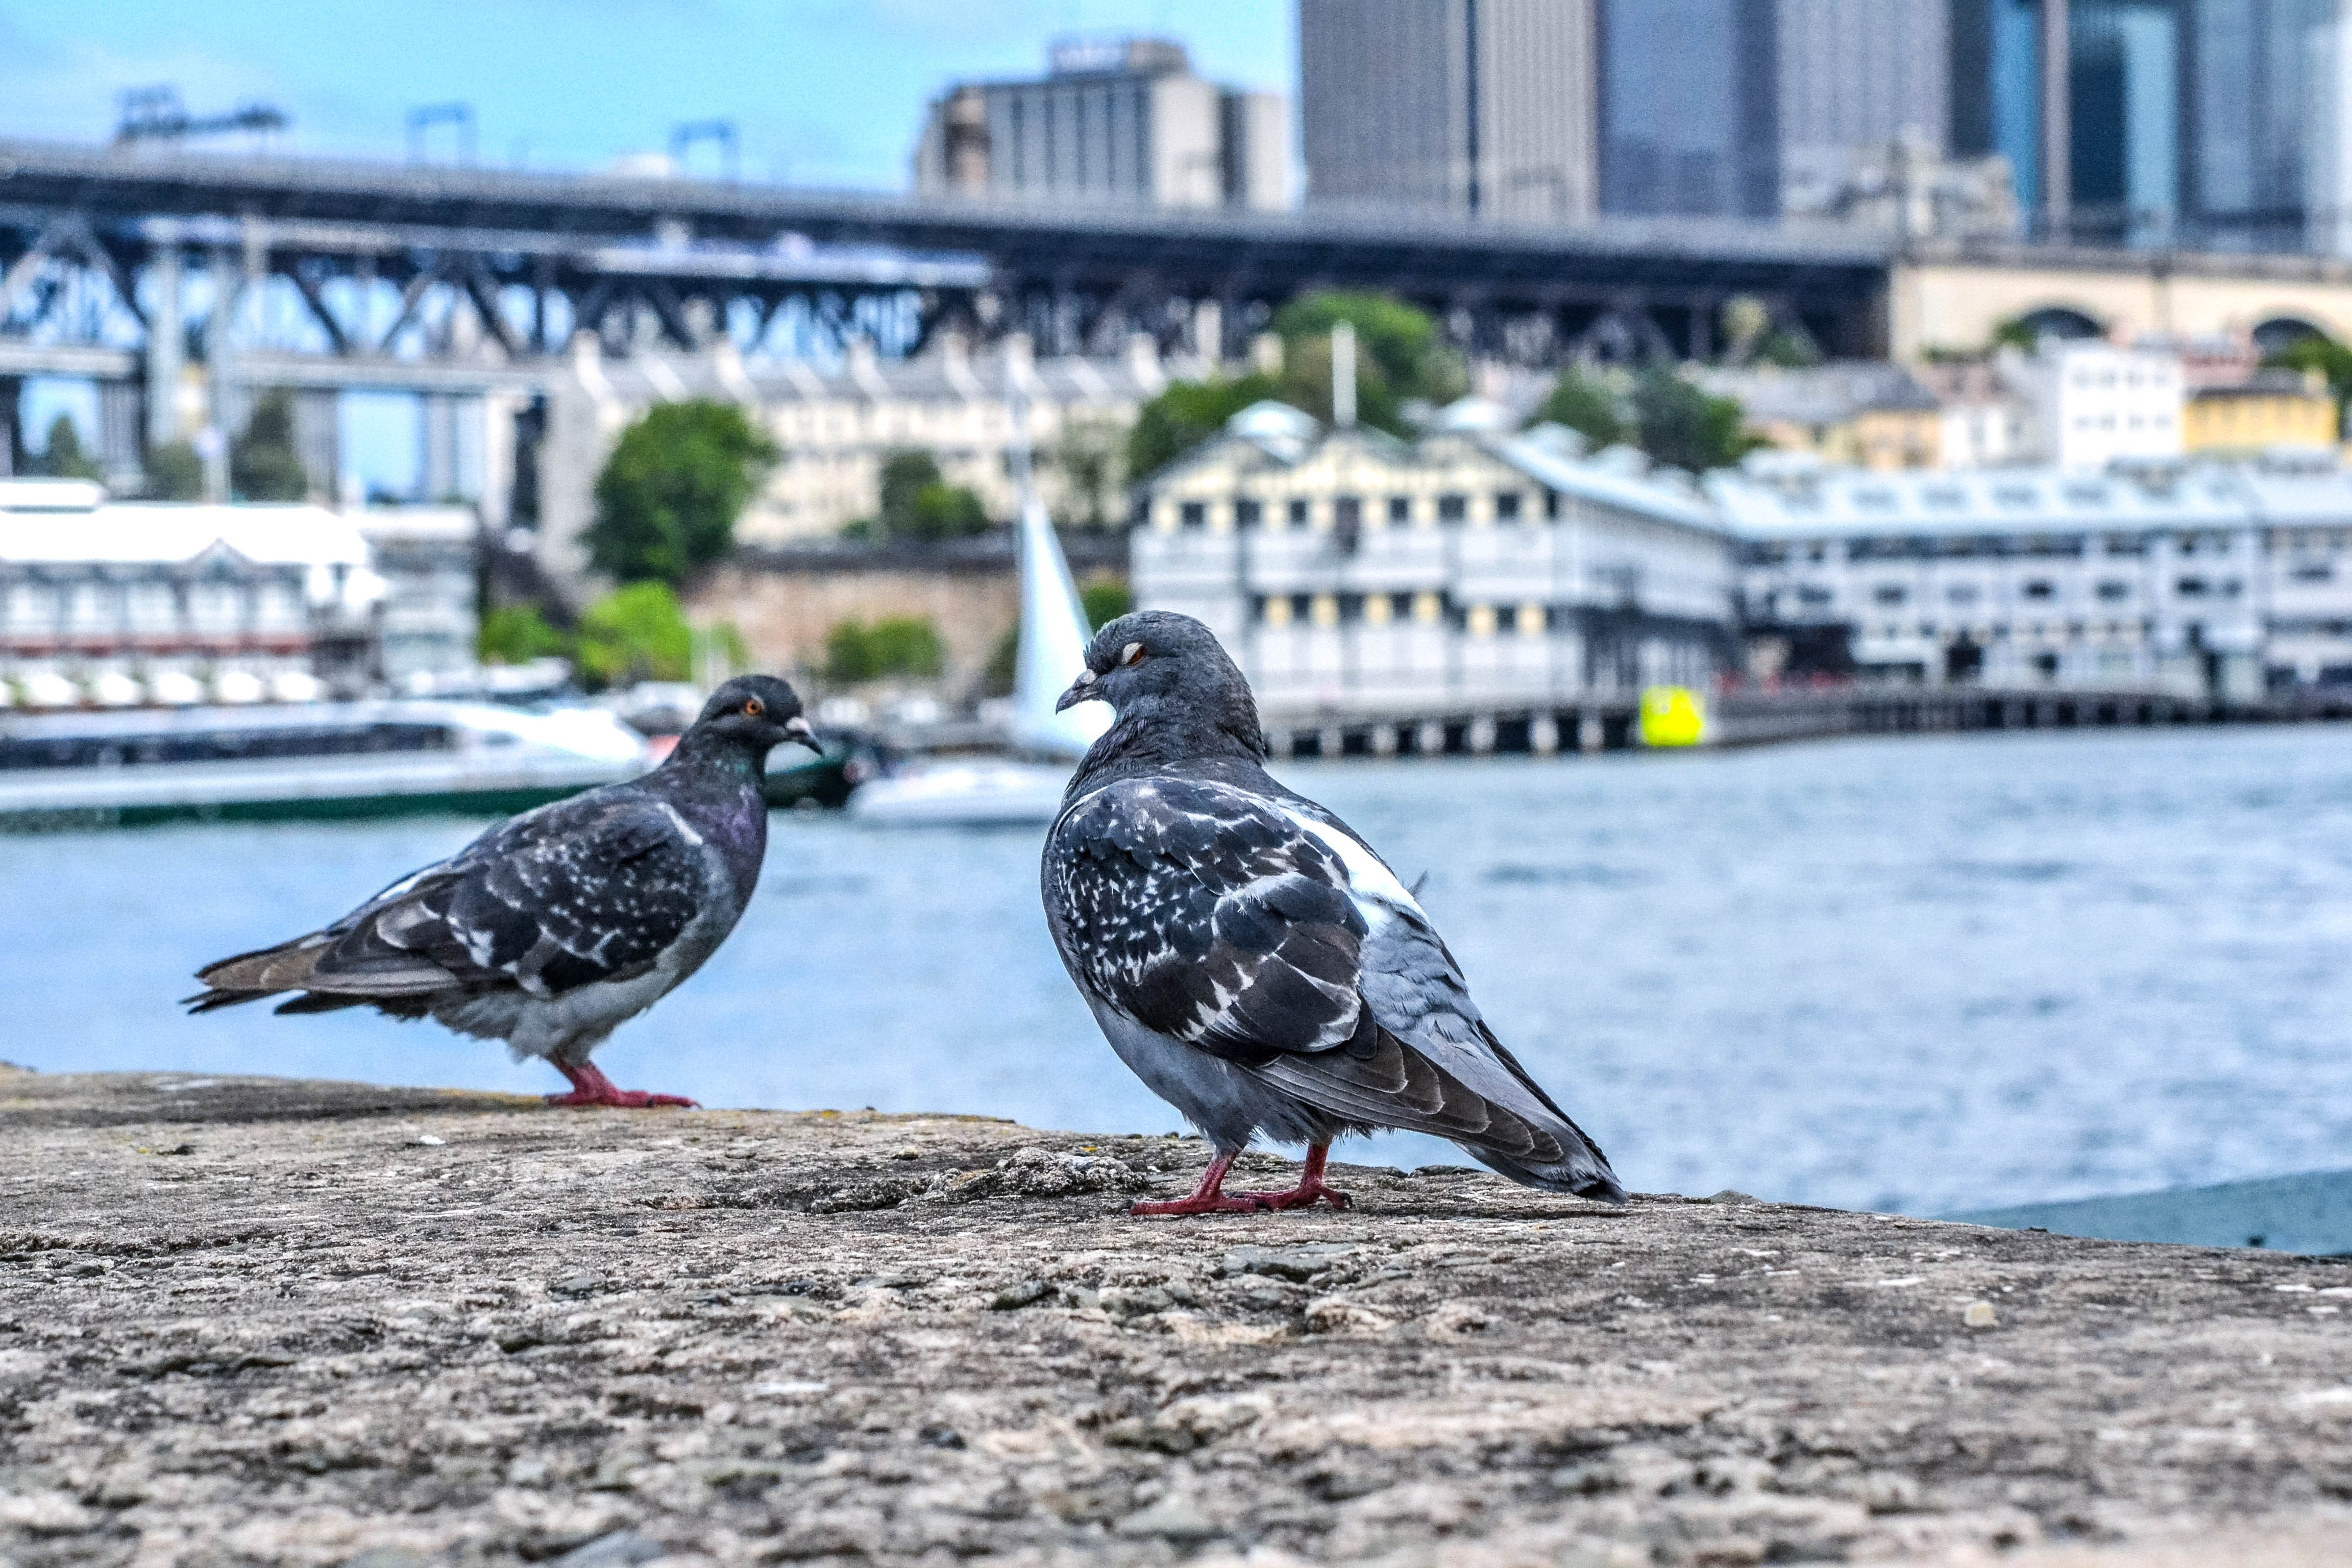
water, bird, sky, beak, sydney, harbour, fauna, australia, pigeons and doves